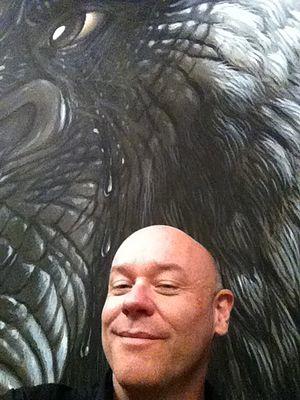
Walton Ford est né en 1960 à New York, issu de l'Amérique des banlieues, loin de la wilderness américaine. Il est un peintre aquarelliste, naturaliste, américain. Ses œuvres représentent des animaux sauvages exotiques comme des tigres, éléphants, singes et des oiseaux et, rappellent la peinture coloniale du XVIIIᵉ siècle. L'artiste y mêle surréalisme, humour et allégorie, avec une critique du colonialisme, de l'industrialisme, des sciences naturelles et des effets de l'homme sur l'environnement.